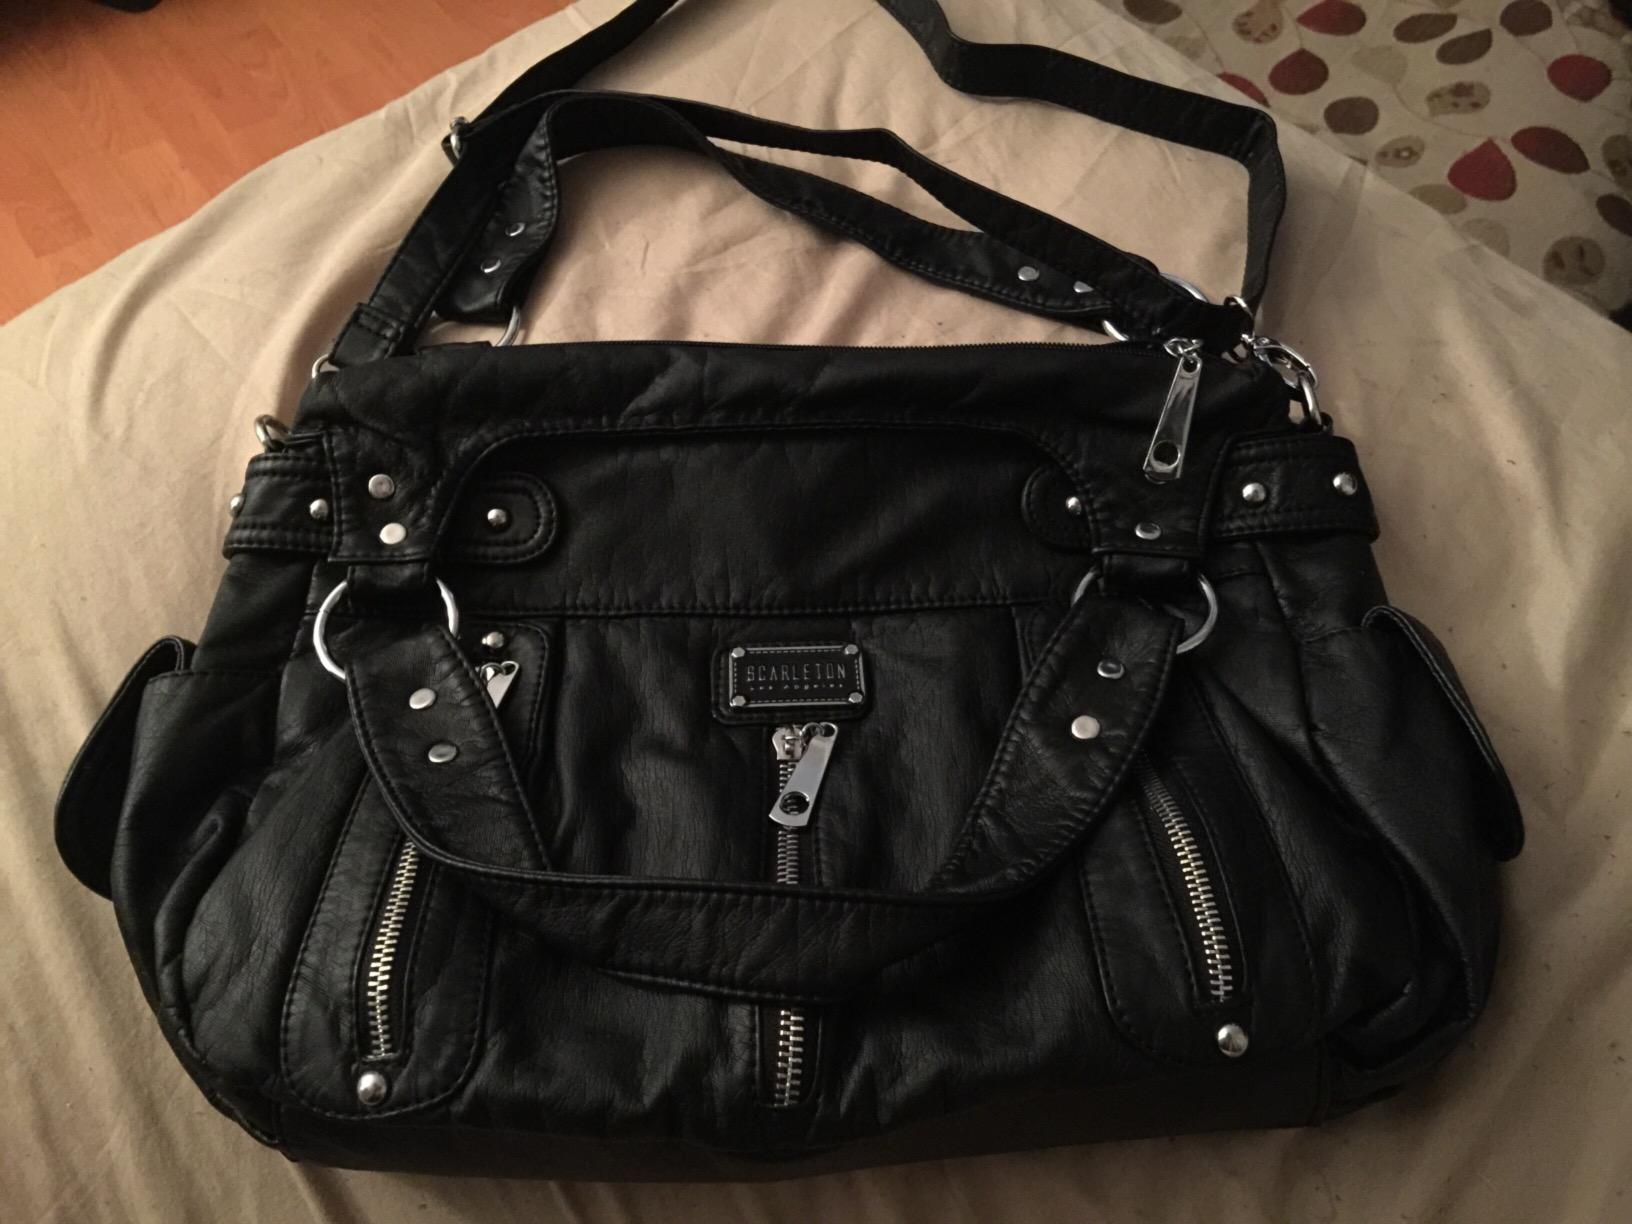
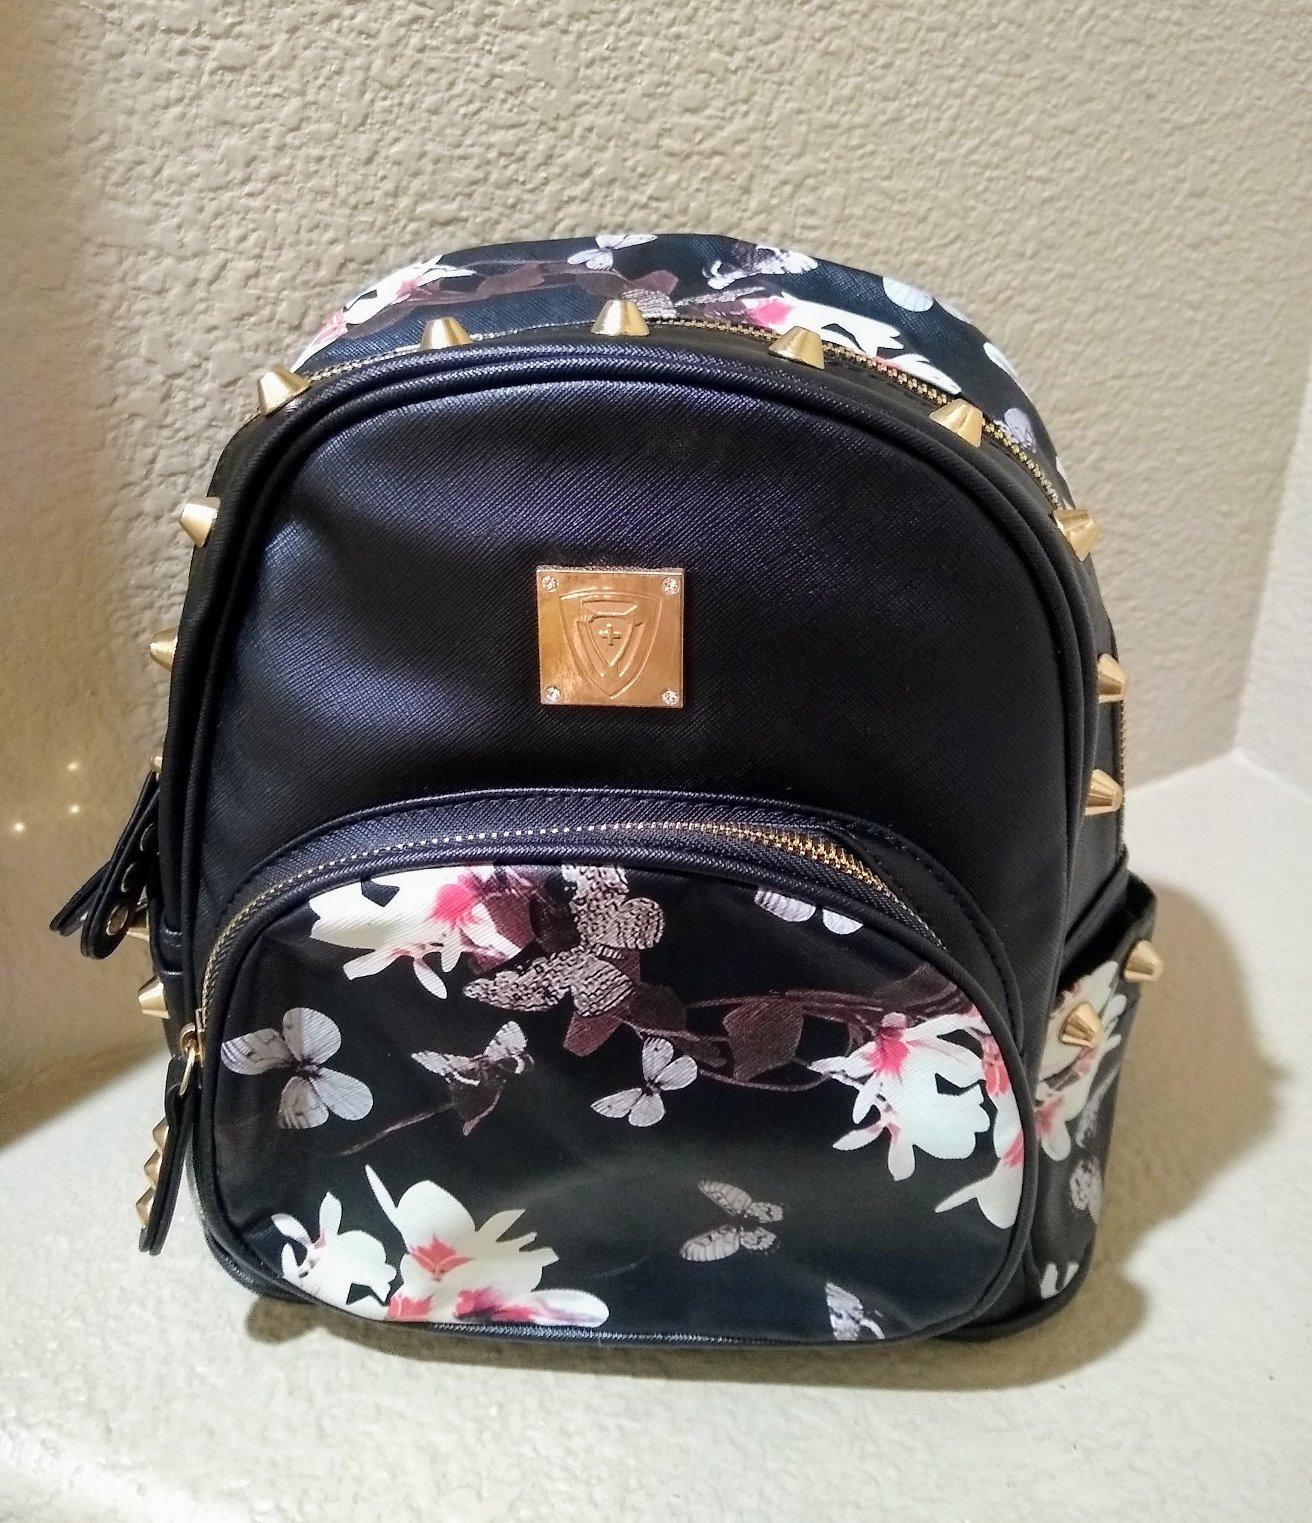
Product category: accessories_handbag
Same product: no